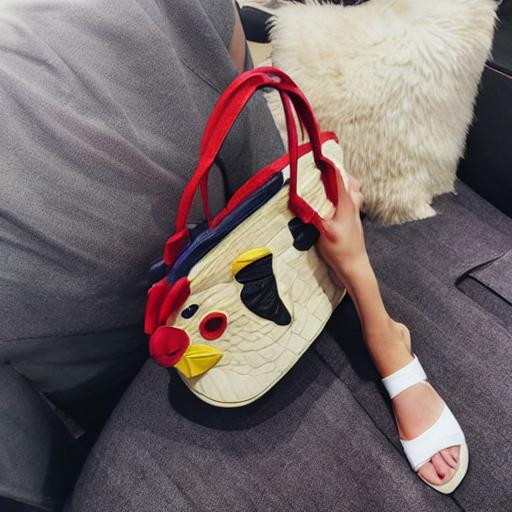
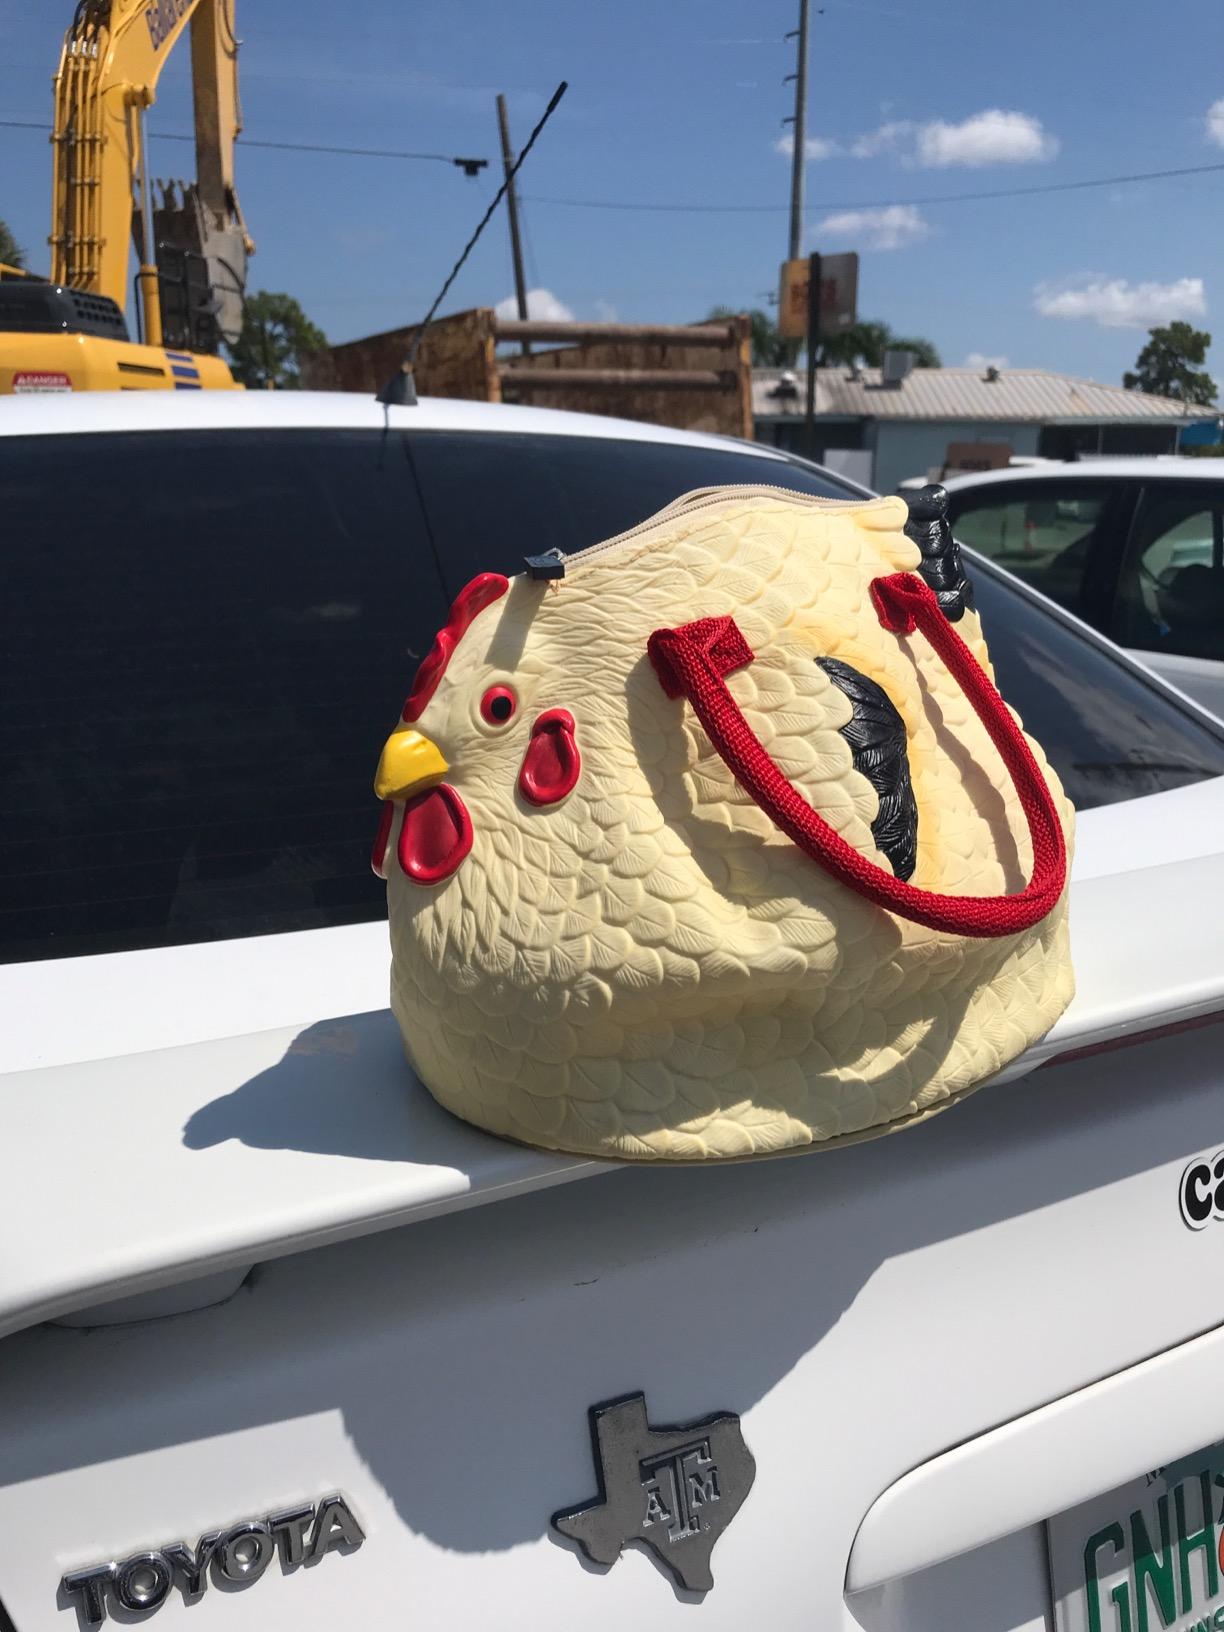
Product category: accessories_handbag
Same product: no